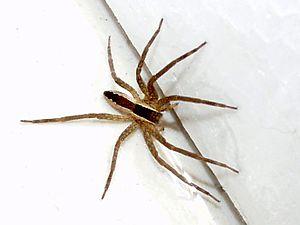
Pisaurina brevipes est une espèce d'araignées aranéomorphes de la famille des Pisauridae.